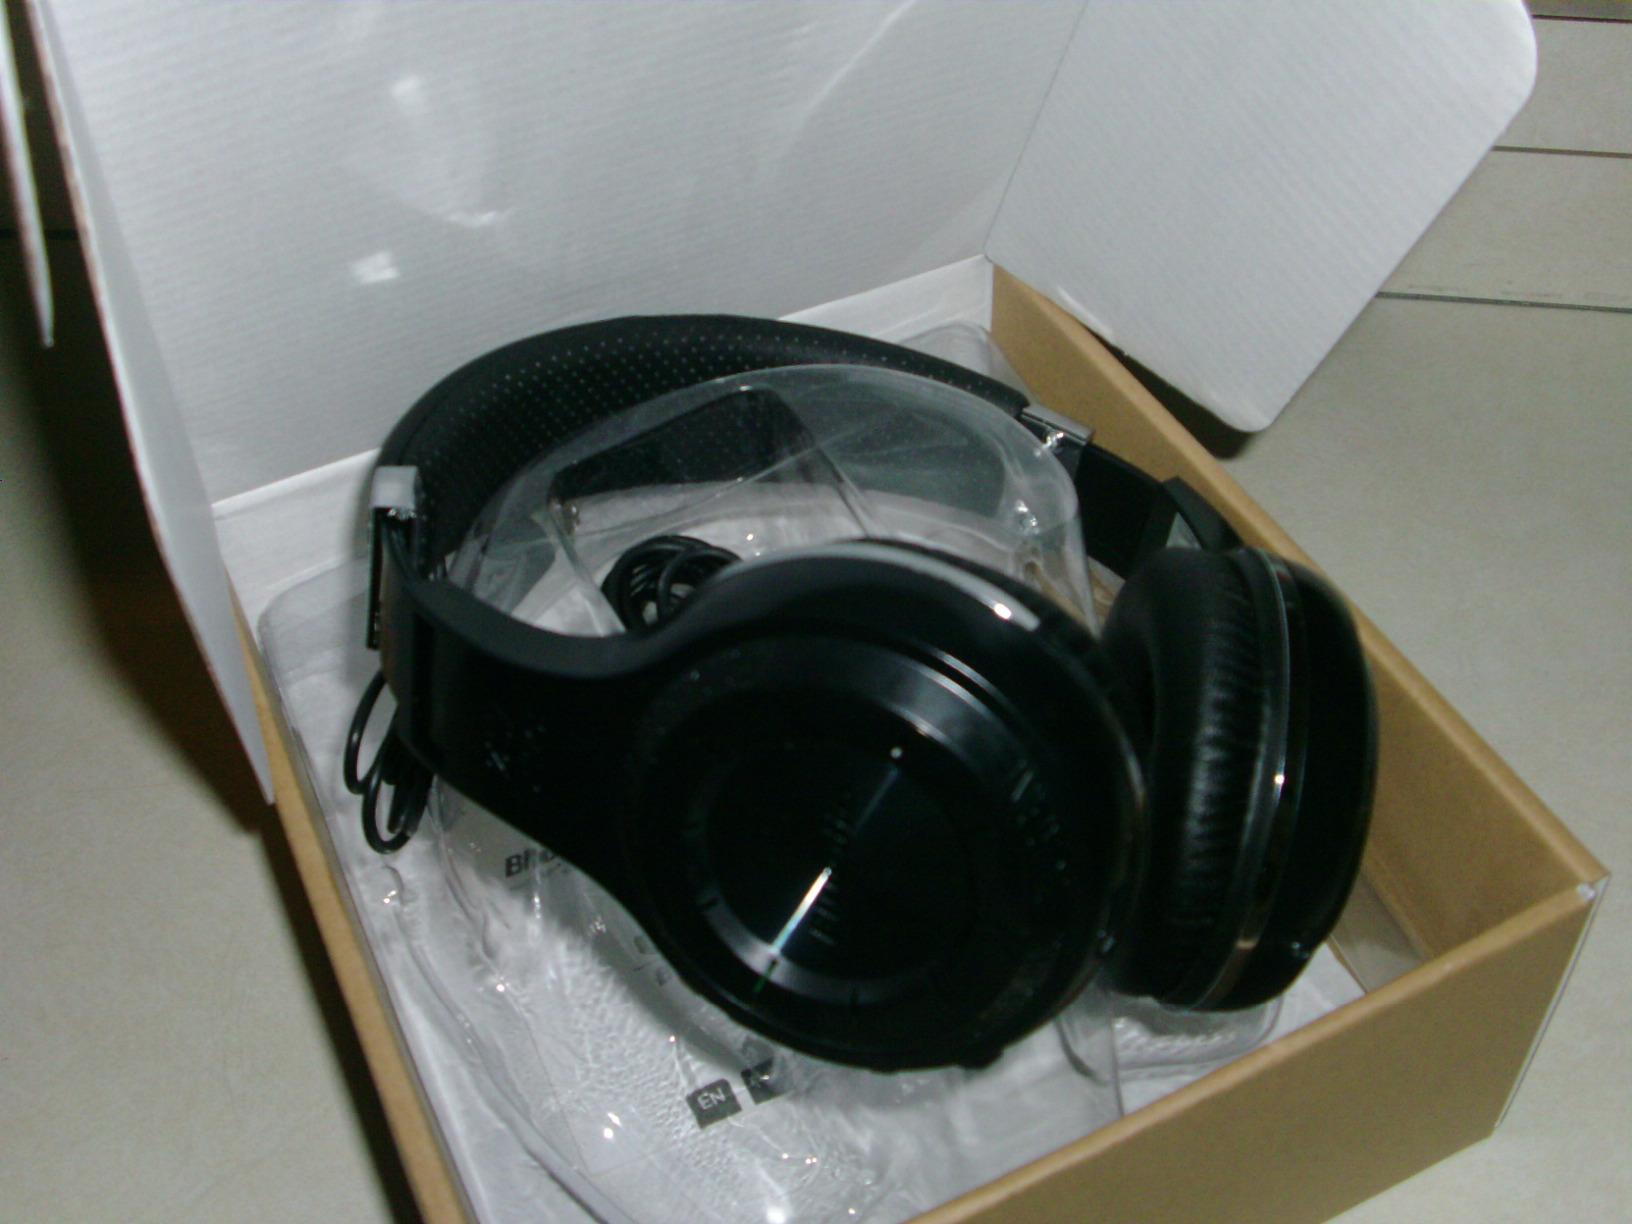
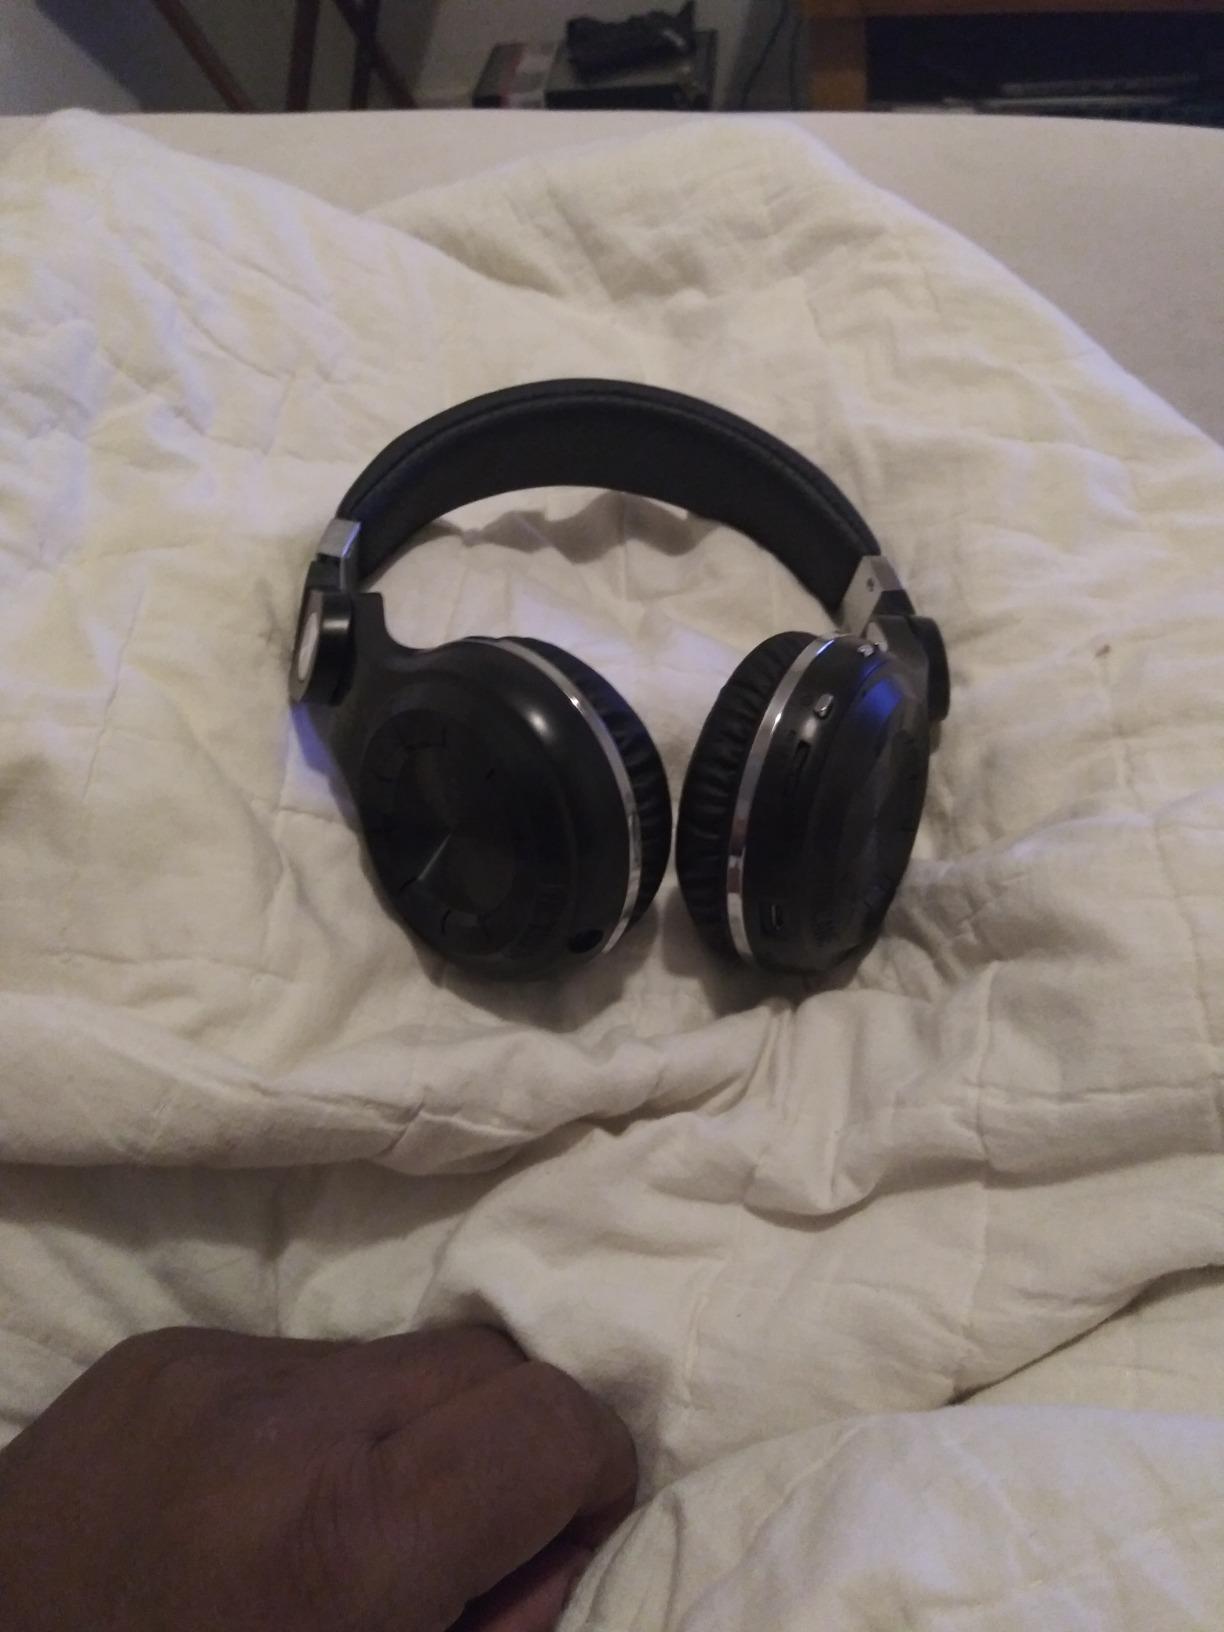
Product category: headphones
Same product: no